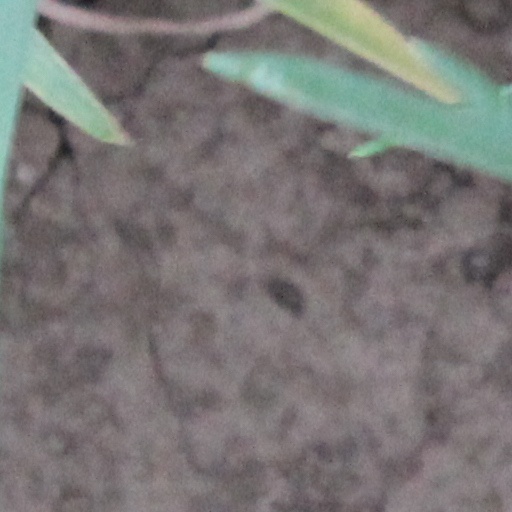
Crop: wheat